History of terrorism

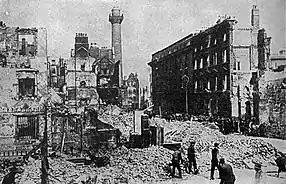
Rubble in the Sackville Street of Dublin after the failed Easter Rising in 1916.

In one of the more serious suffragette attacks, During the suffragette bombing and arson campaign of 1912–1914 a major terrorist incident occurred in the Portsmouth in 1913, which led to the deaths of two men. a fire was purposely started at Portsmouth dockyard on 20 December 1913, in which 2 sailors were killed after it spread through the industrial area. The fire spread rapidly as there were many old wooden buildings in the area, including the historic semaphore tower which dated back to the eighteenth century which was completely destroyed. The damage to the dockyard area cost the city £200,000 in damages, equivalent to £23,600,000 today. In the midst of the firestorm, a battleship, "HMS Queen Mary", had to be towed to safety to avoid the flames.